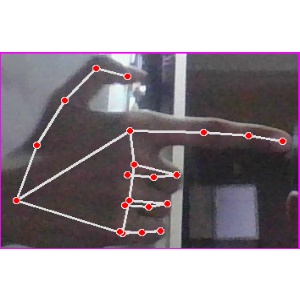
अक्षर: ब